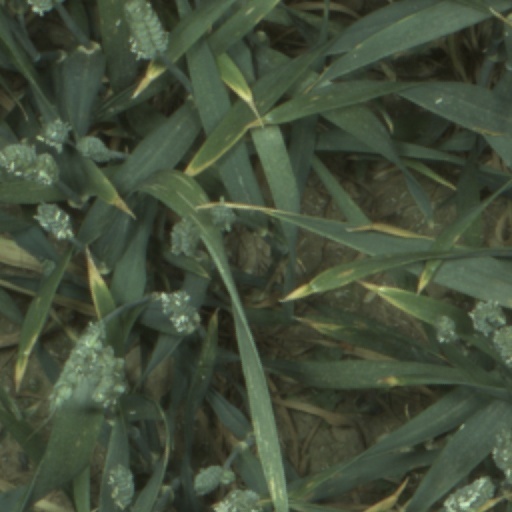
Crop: wheat